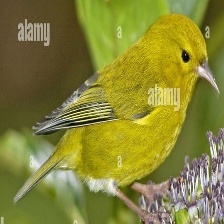
Species: ANIANIAU
Scientific name: MAGUMMA PARVA